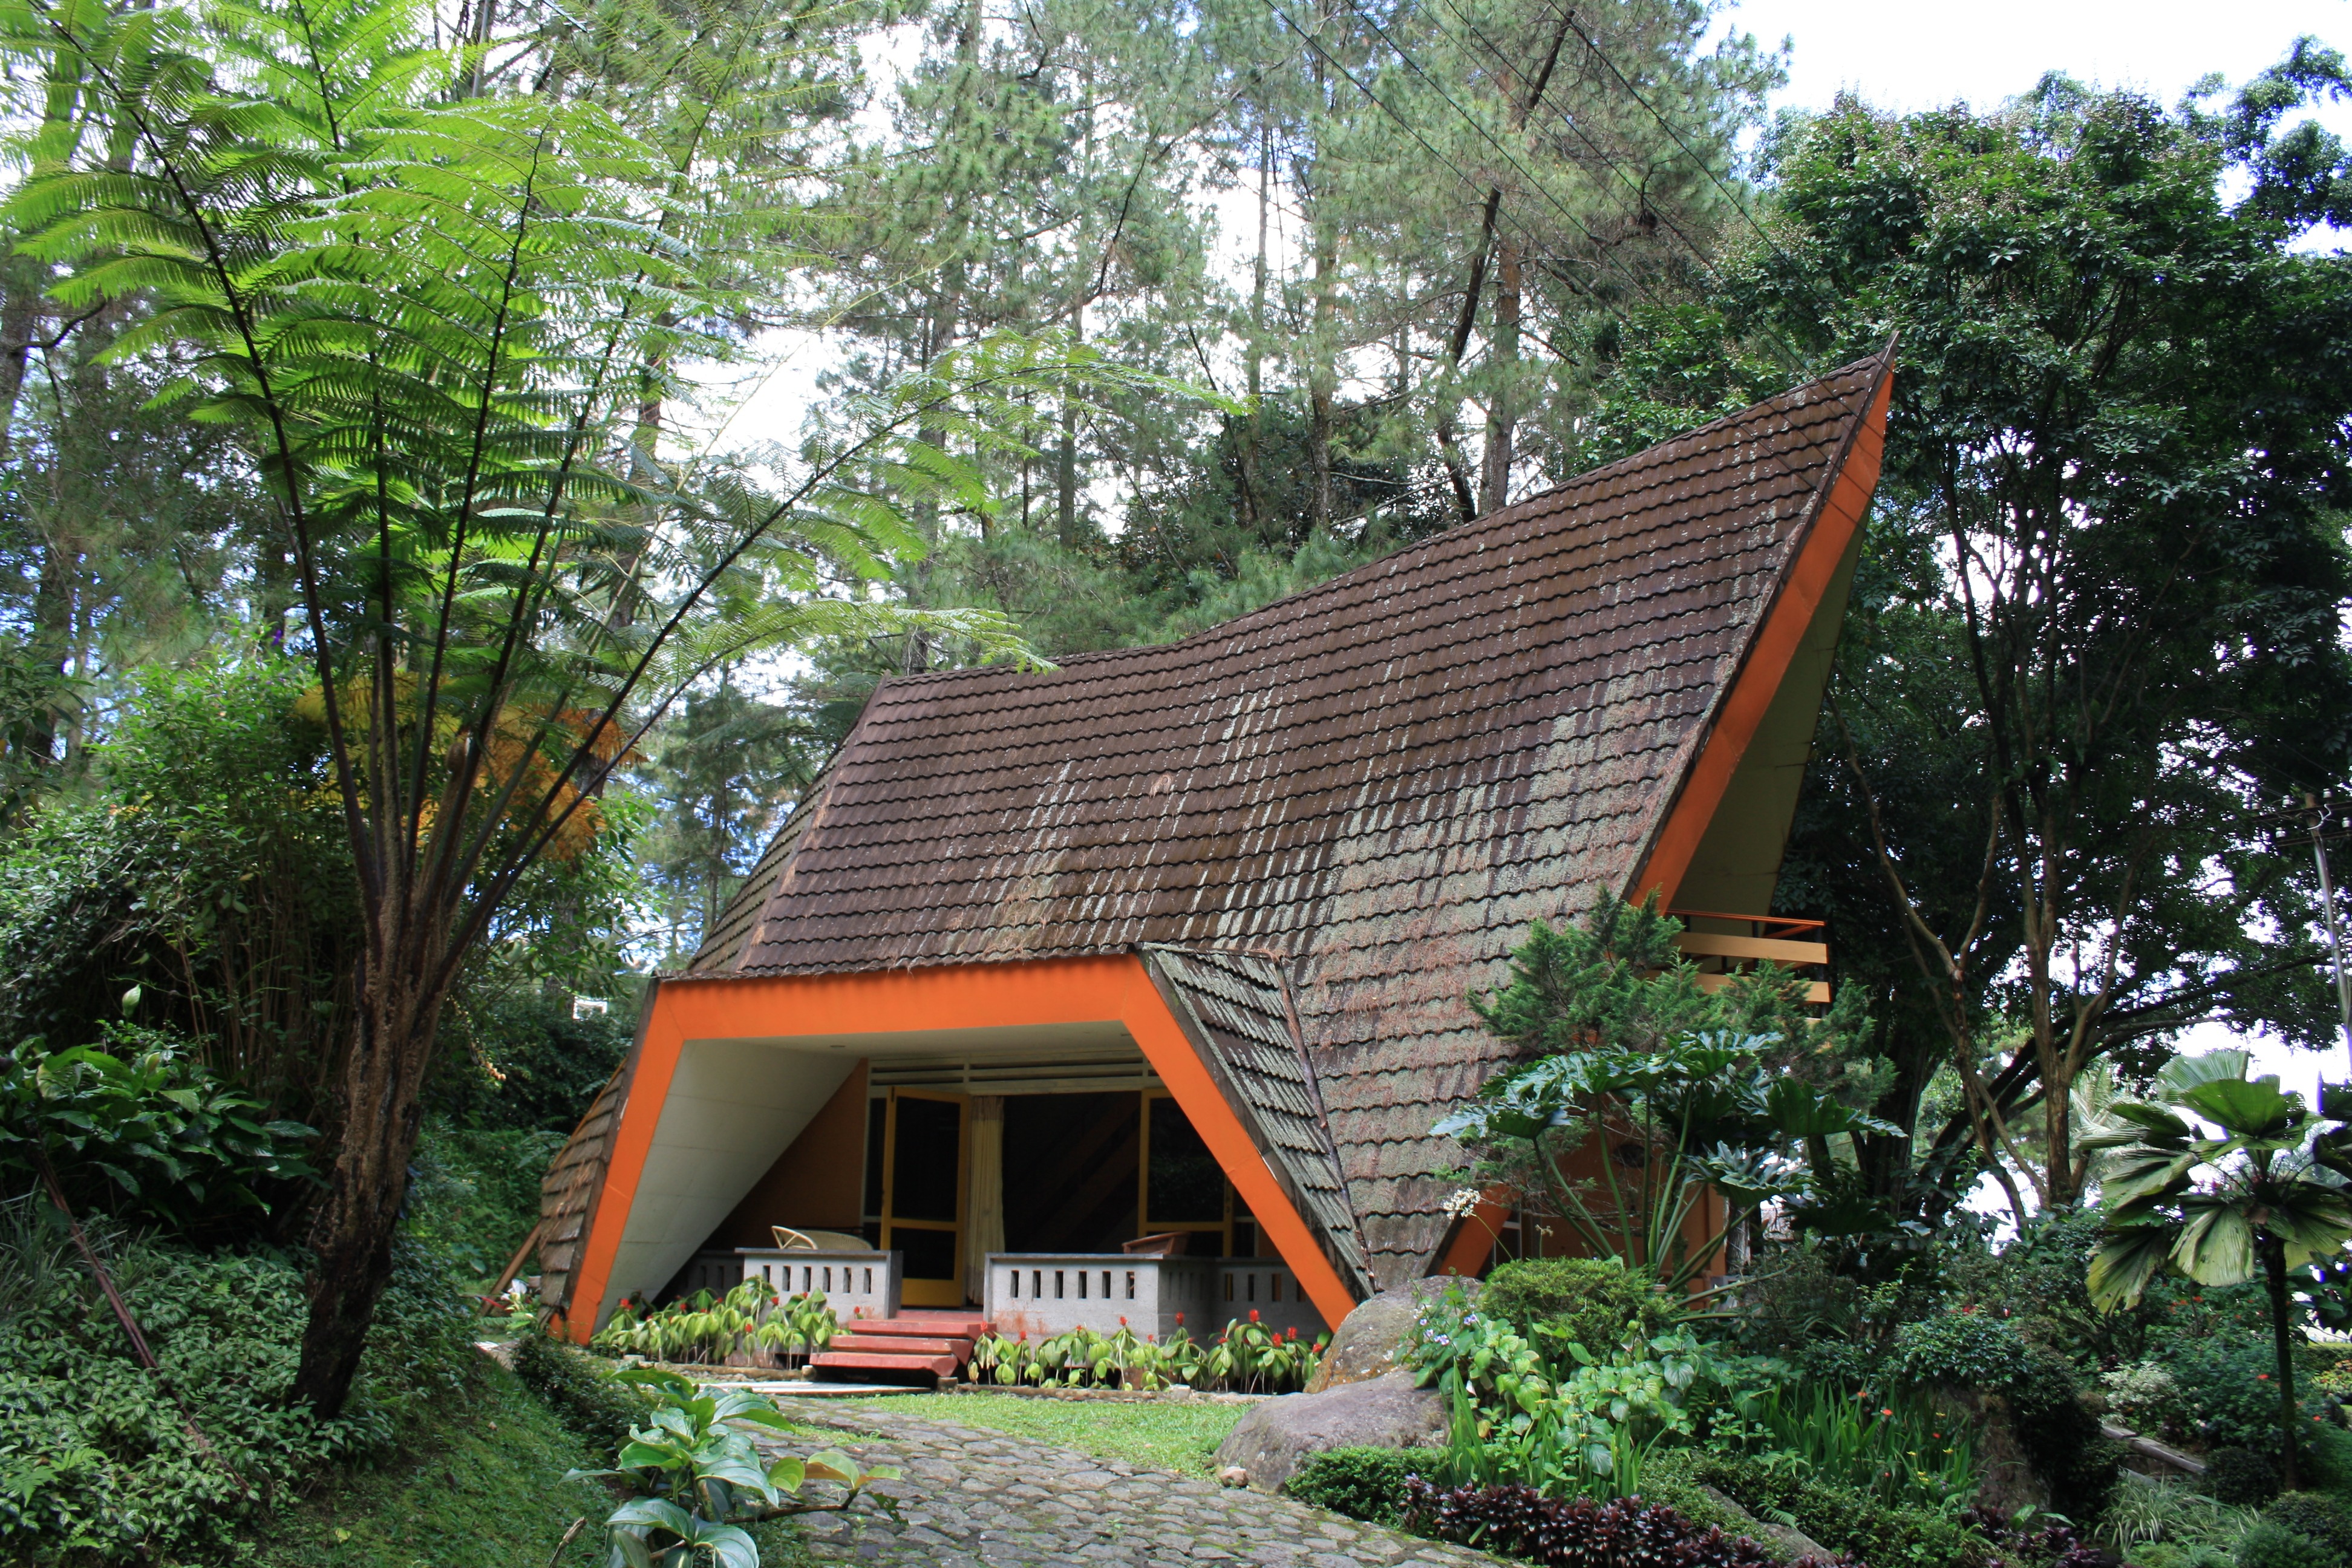
forest, architecture, villa, house, roof, building, home, vacation, jungle, cabin, cottage, holiday, property, woods, resort, lodge, estate, woodland, log cabin, real estate, outdoor structure